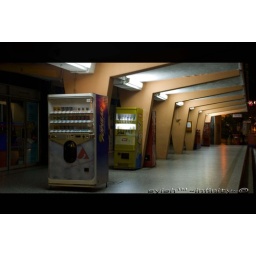
It is an old post office building in JB town,